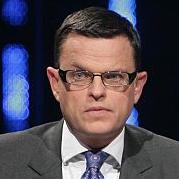
Age: 48